Dutch Formosa

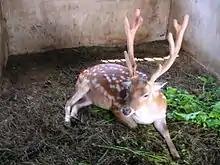
Formosan sika deer

The original intention of setting up Fort Zeelandia at Tayowan (Anping) in southern Formosa was to provide a base for trading with China and Japan, as well as interfering with Portuguese and Spanish trade in the region. Goods traded included silks from China and silver from Japan, among many other things.